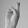
ASL letter: R